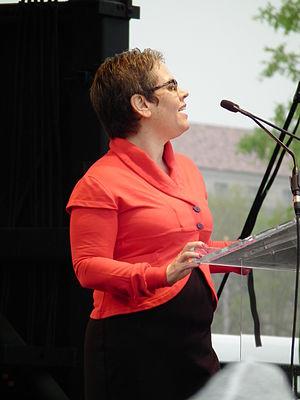
AlterNet est site web de nouvelles de gauche lancé le 16 juin 1997 par l'Independent Media Institute. En 2018, le site est vendu à Raw Story. Certains articles sur AlterNet sont republiés sur Salon.com.